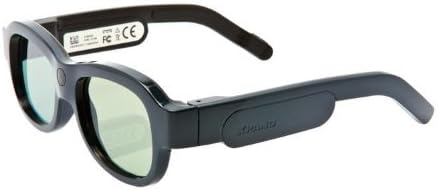
Xpand X104SX2 YOUniversal 3D Glasses, Small (Black/Blue)
Category: Home Audio & Theater
The new YOUniversal Electronic 3D Eyewear are not simply the lightest active shutter 3D glasses in the marketplace, they're also the fastest by a significant margin. XPAND is deeply committed to maximum 3D quality. Only active 3D glasses can provide full HD 3D experiences. Lightweight and ergonomic: XPAND YOUniversal Electronic 3D Eyewear provides remarkable comfort and style. XPAND 3D's approach to the development of the XPAND YOUniversal Electronic 3D Eyewear is one of no compromise. Every parameter from viewer optimization, interoperability, unit weight and ergonomic design was evaluated; XPAND 3D sought to make groundbreaking improvements in every category. Truly universal XPAND YOUniversal Electronic 3D Eyewear are fully compatible with active Infra Red (IR) 3D television sets, computer displays, laptops, projectors and XPAND 3D cinema. Coupled with RF Dongle it's the world's first and only IR/RF hybrid 3D glasses. Personal, customizable XPAND YOUniversal Electronic 3D Eyewear puts "YOU" in universal. No two individuals view 3D in the exact same way: XPAND electronic 3D eyewear comprehensively addresses the unique differences in each individual's vision, the viewing environment and selection of 3D devices - thus creating the optimal 3D experience!
Features: 3D LCD Active Shutter Glasses | Rechargeable Lithium-ion Polymer cell Battery | Small - Black/Blue